Chicago Cubs

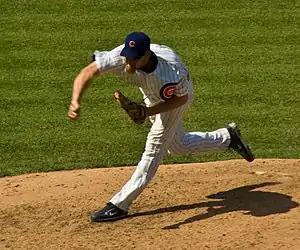
Kerry Wood, along with Mark Prior, led the Cubs' rotation in 2003.

Chicago halted the St. Louis Cardinals' run to the playoffs by taking four of five games from the Cardinals at Wrigley Field in early September, after which they won their first division title in 14 years. They then went on to defeat the Atlanta Braves in a dramatic five-game Division Series, the franchise's first postseason series win since beating the Detroit Tigers in the 1908 World Series.